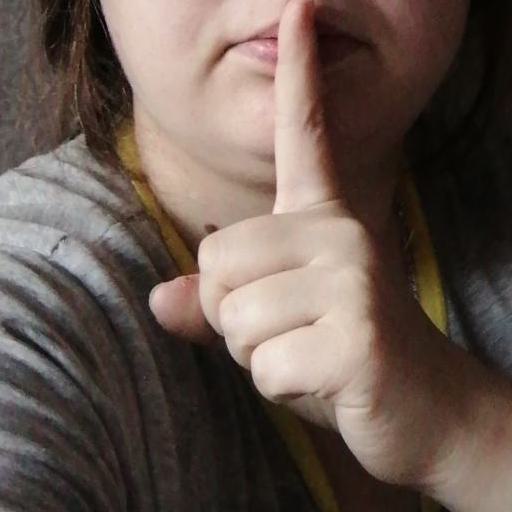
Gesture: mute